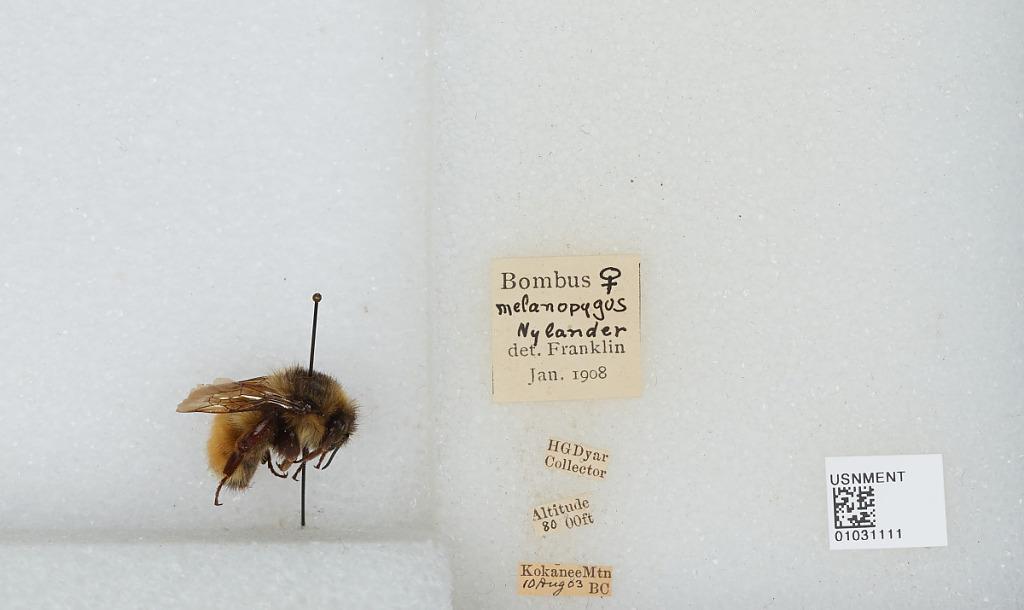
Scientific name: Bombus (Pyrobombus) melanopygus Nylander
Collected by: H. Dyar
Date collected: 1903-8-10
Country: Canada
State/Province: British Columbia
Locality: Kokanee Mountain
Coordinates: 49.7611, -117.154
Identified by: Franklin